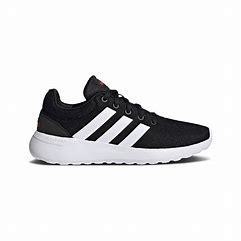
Brand: Adidas
Model: Lite Racer CLN